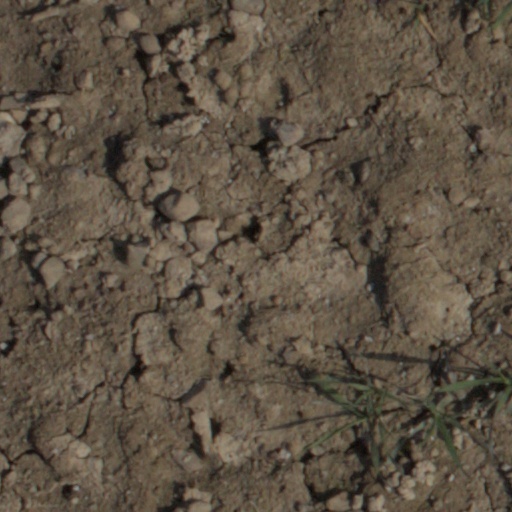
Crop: wheat